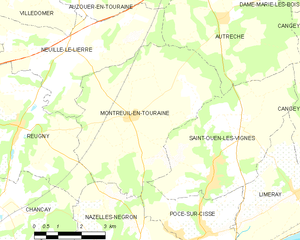
Montreuil-en-Touraine est une commune française du département d'Indre-et-Loire en région Centre-Val de Loire. Elle est rattachée à la communauté de communes du Val d'Amboise.